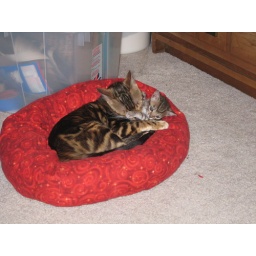
Zoraline and Ziggy in the red kitty bed.